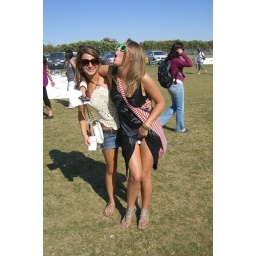
girl sneaking in bottle